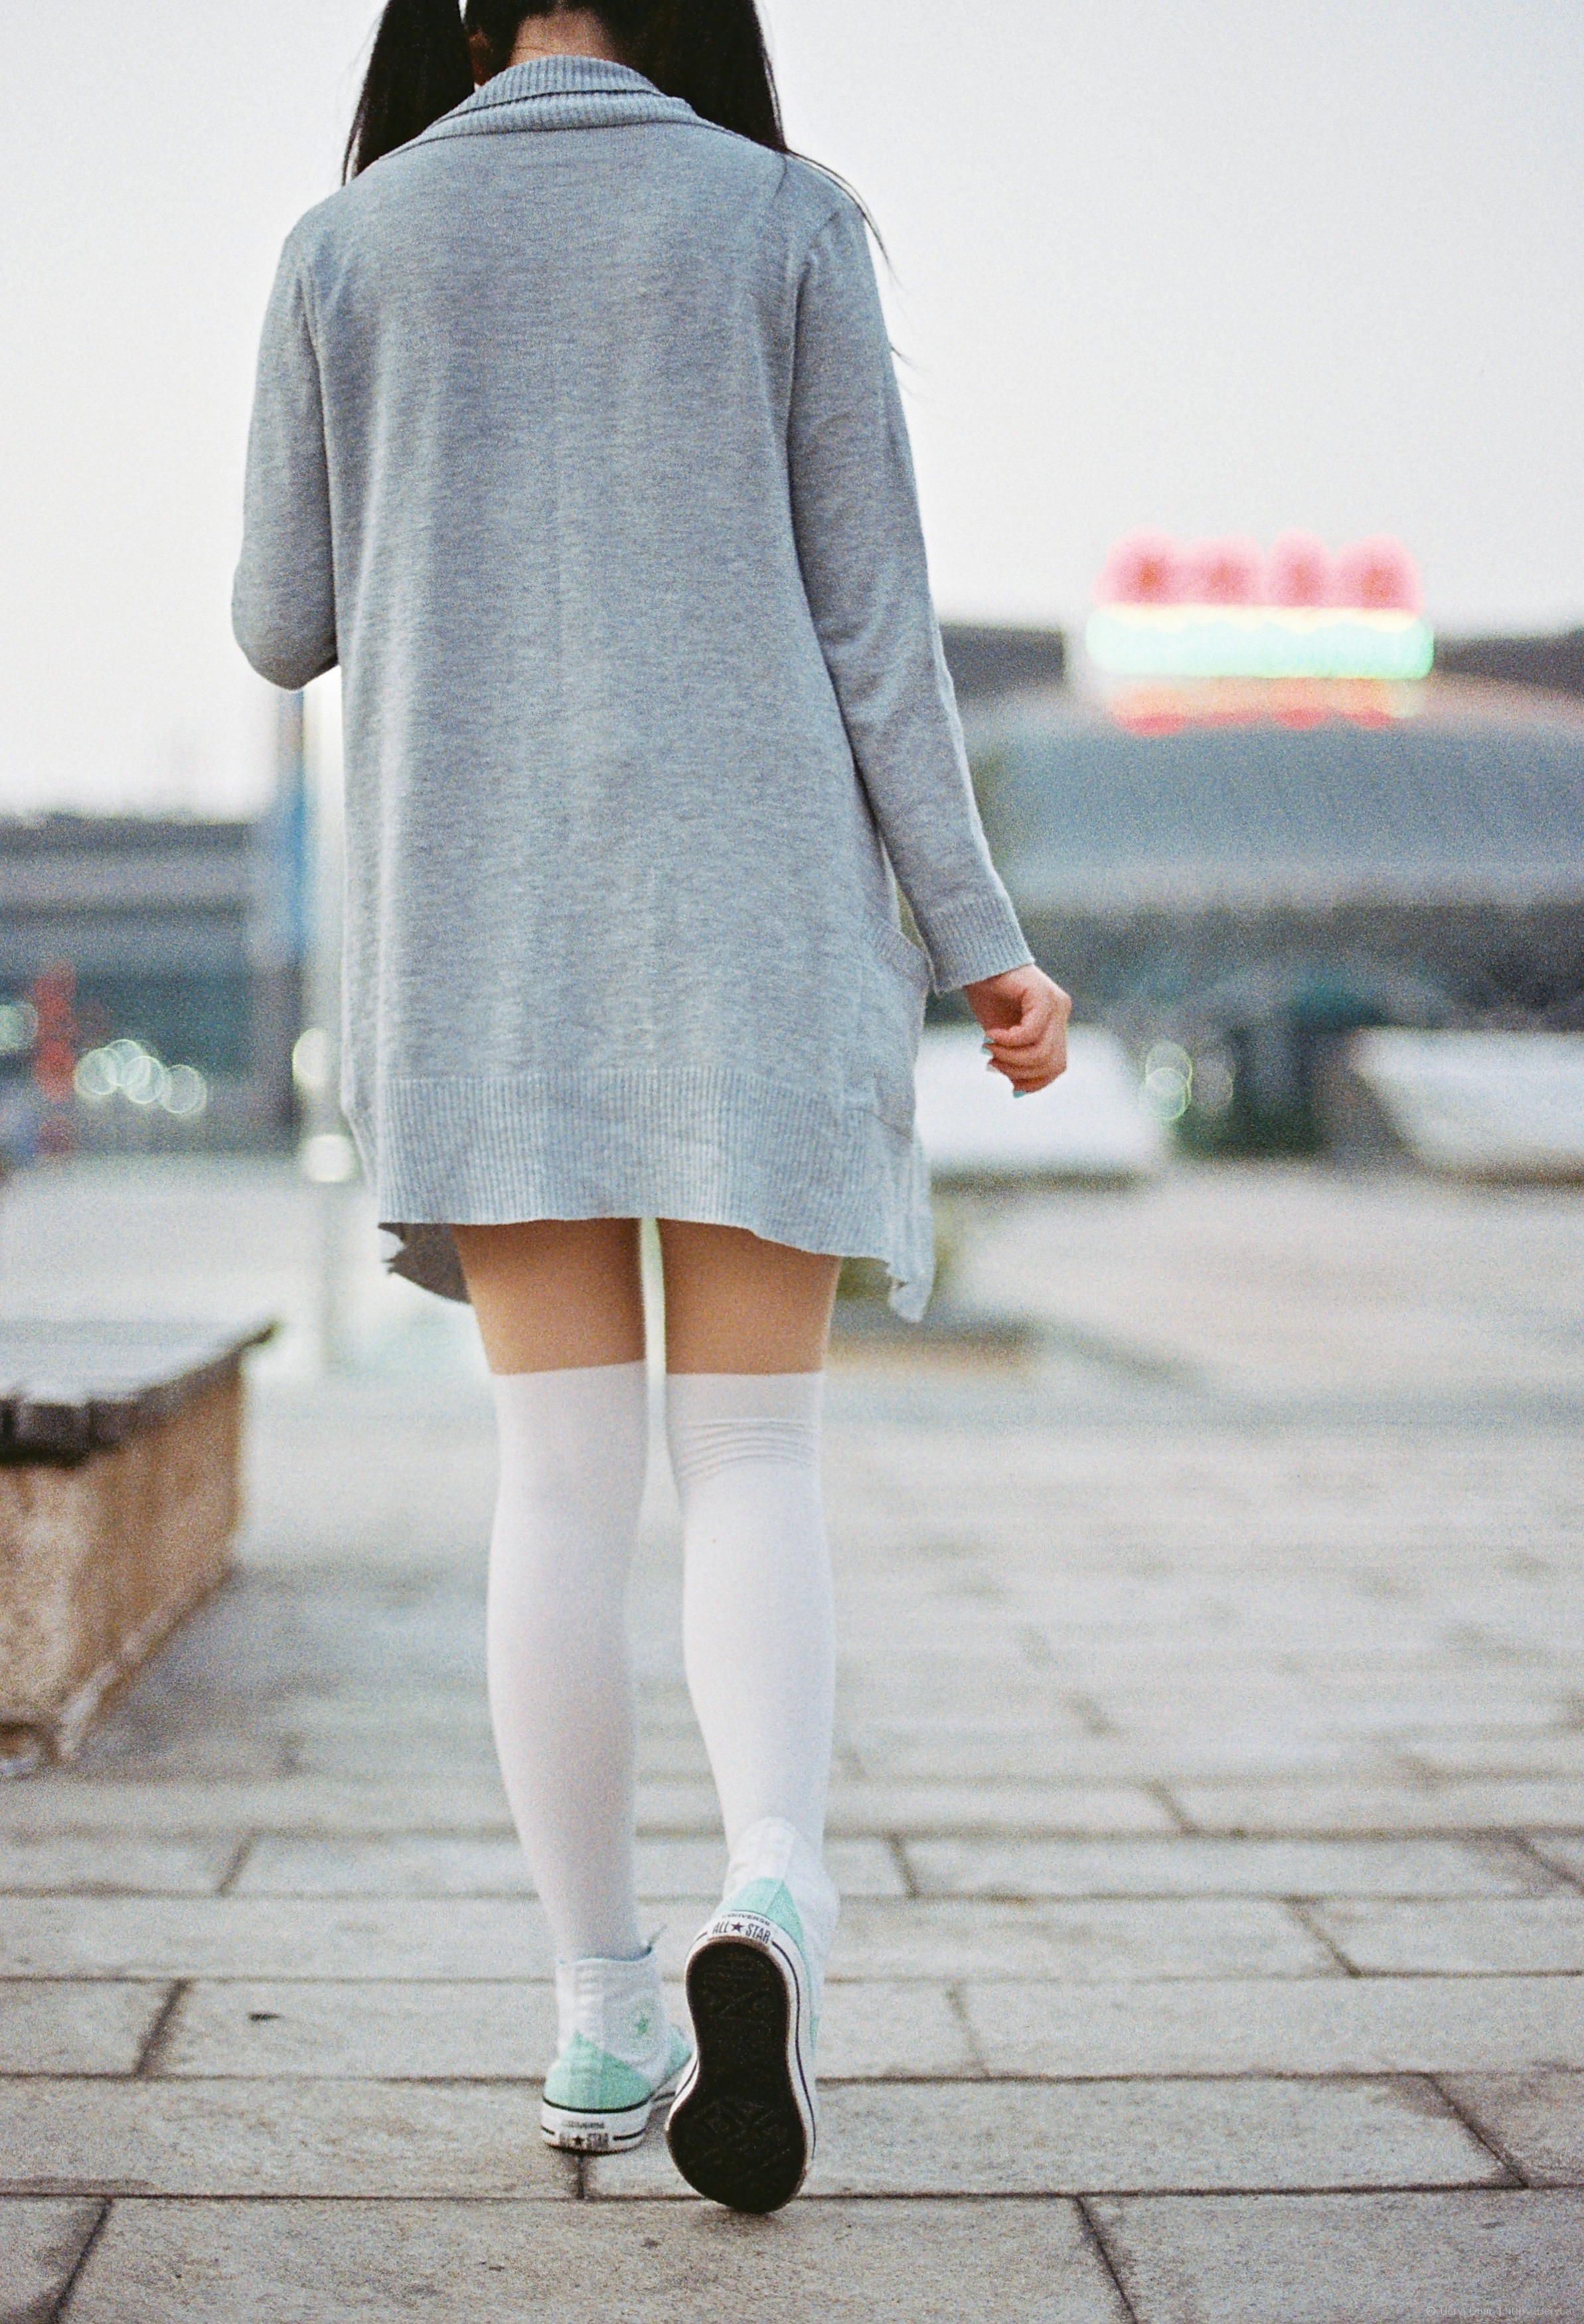
shoe, girl, white, cute, film, slr, fujifilm, fur, pattern, coat, spring, clean, fashion, nikon, clothing, outerwear, denim, collar, textile, 50mm, dress, legs, sneakers, converse, footwear, skirt, socks, tights, kneesocks, pantyhose, knee, longsocks, xtra800, outfit, clothes, kneehigh, whitetights, simple, pure, f3, superia